Lâm Văn Phát

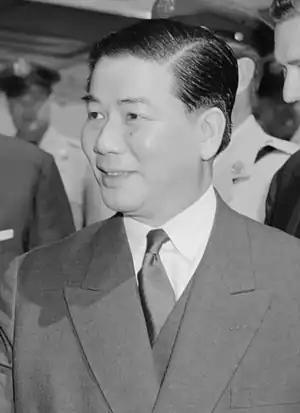
A portrait of a middle-aged man, looking to the left in a half-portrait/profile. He has chubby cheeks, parts his hair to the side and wears a suit and tie.

The President of South Vietnam, Ngô Đình Diệm, heavily favored Catholics, and, as a result, Phát rose quickly up the ranks. Having started his career in the French-backed Vietnamese National Army of the State of Vietnam, Phát became a member of the ARVN after the State of Vietnam became the Republic of Vietnam. In 1958, holding the rank of colonel, Phát was sent to Fort Leavenworth, Kansas for officer training. Described as being tall for relatively short Vietnamese norms, Phát "spoke halting English". After returning to Vietnam, he served as the head of the Civil Guard, a paramilitary force that was mostly used at the time to protect the ruling family of Diệm rather than to counteract the communist VC insurgency.